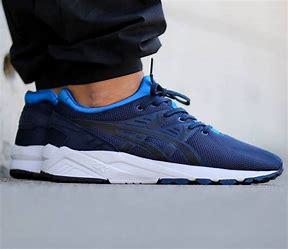
Brand: Asics
Model: Gel Kayano EVO